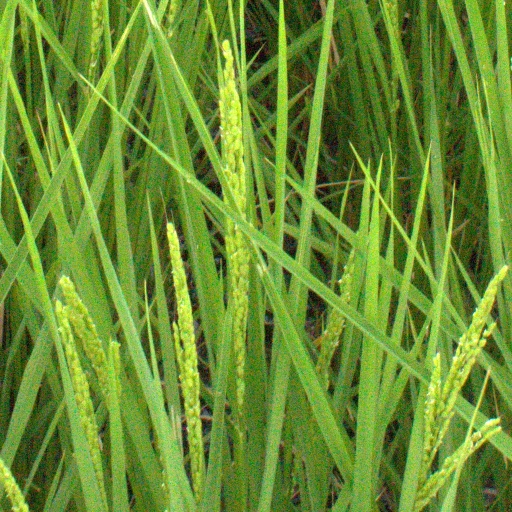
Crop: rice